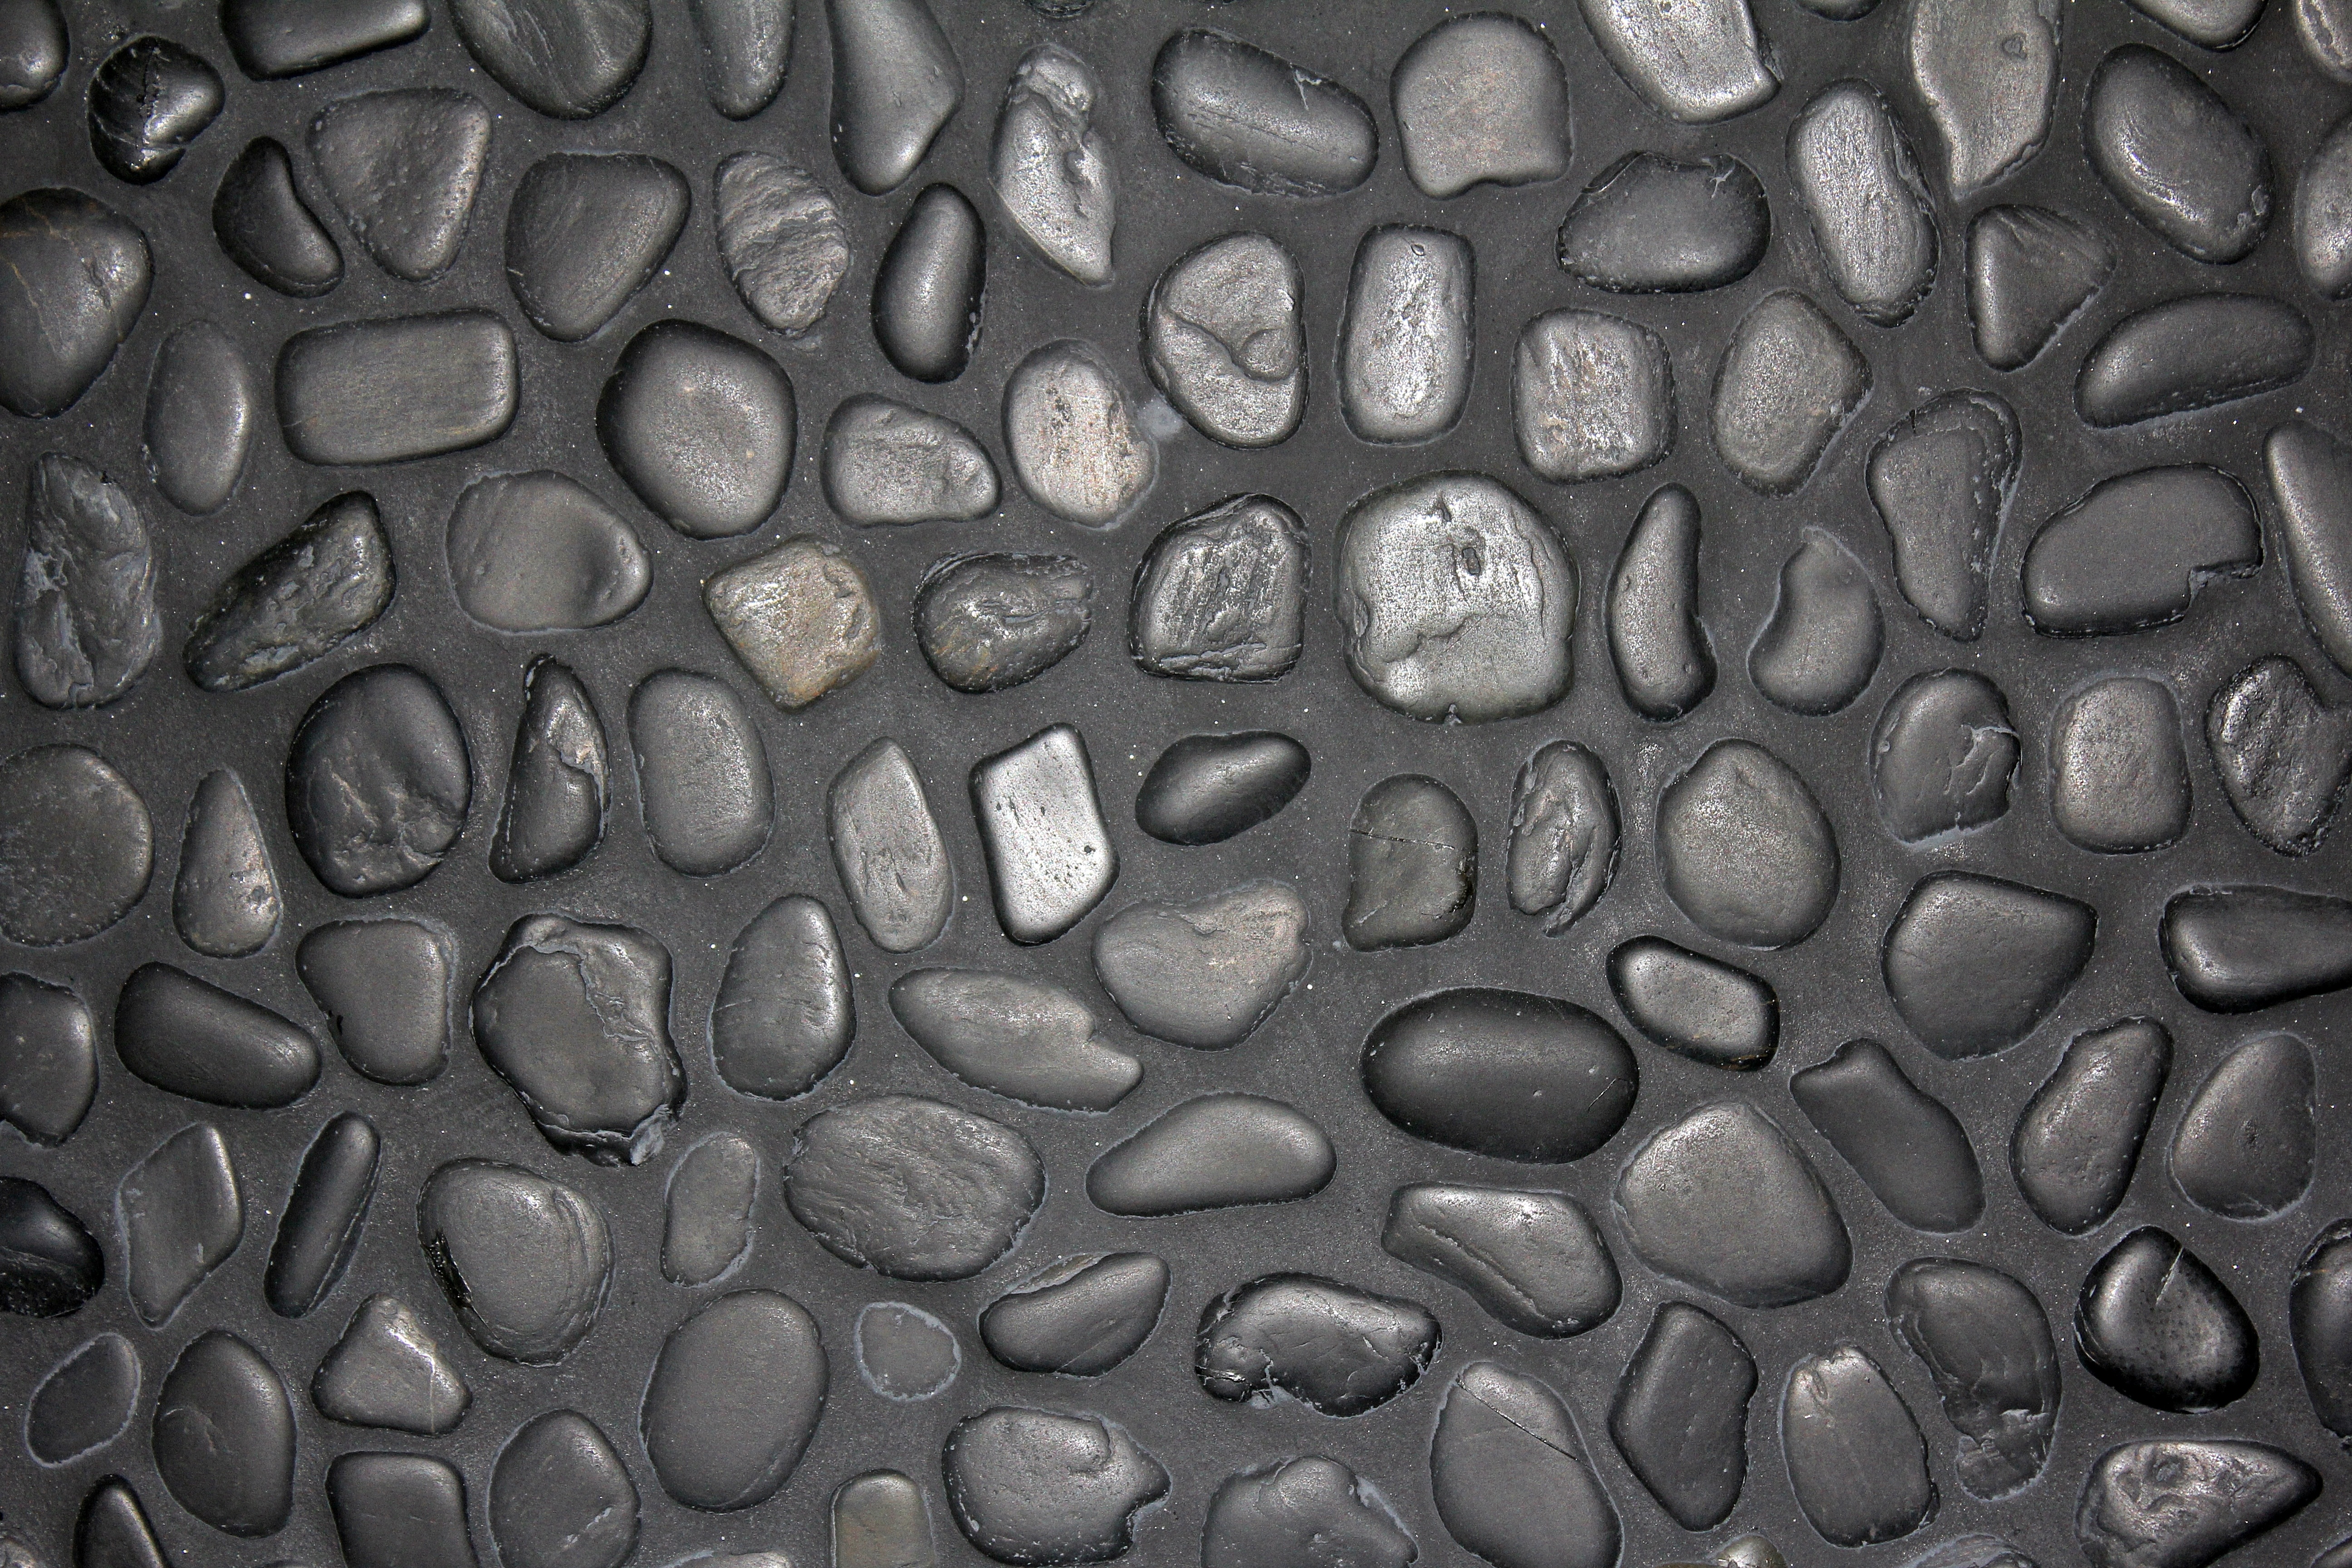
rock, black and white, structure, texture, asphalt, pattern, pebble, soil, craft, stone wall, black, monochrome, material, circle, close up, stones, background, pebbles, road surface, monochrome photography, pebble stone wall, pebble wall, tiler